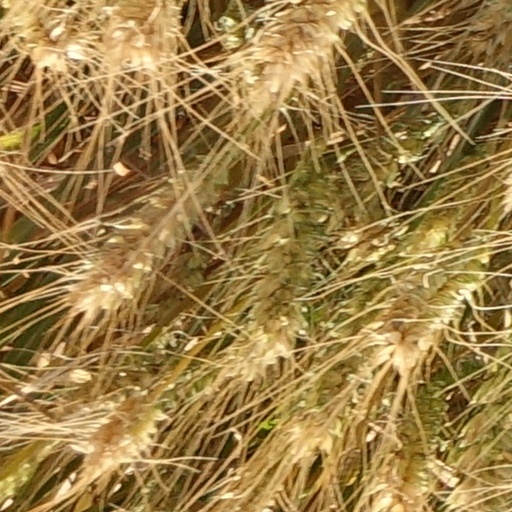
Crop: wheat